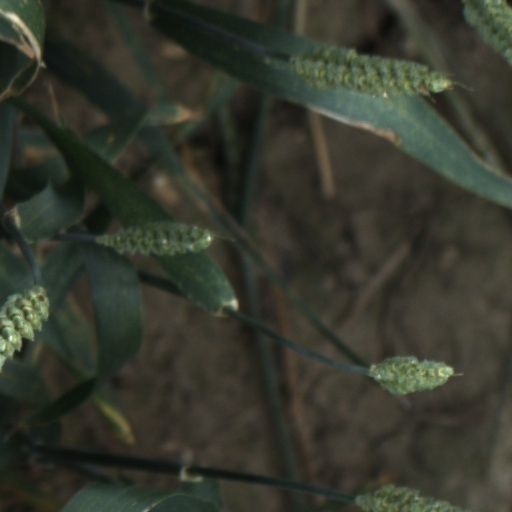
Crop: wheat